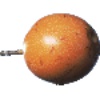
Label: granadilla